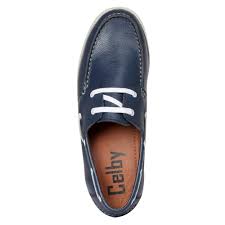
Label: Boat